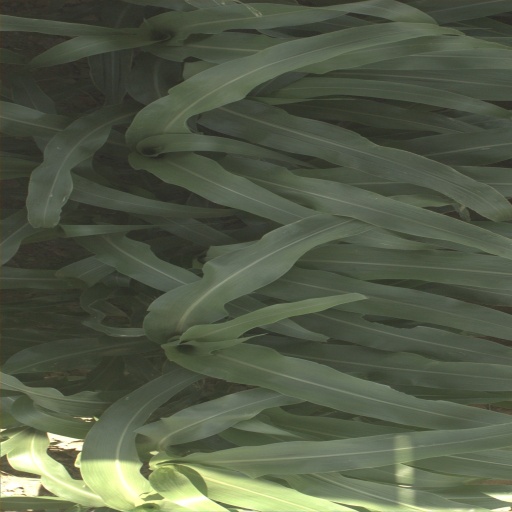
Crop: sorghum